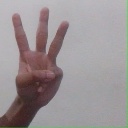
अक्षर: व